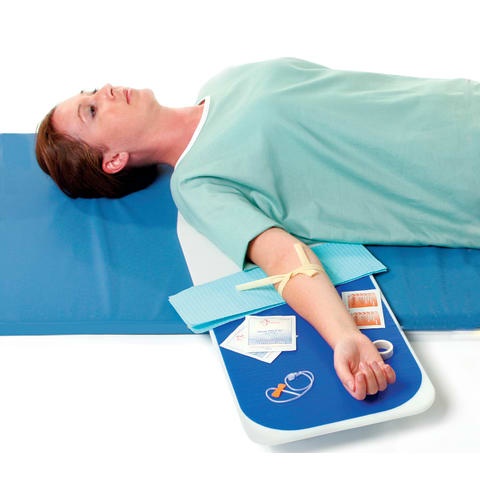
marketlab Wide Universal Armboard 1 / each
Description Wide Universal Armboard Wide Universal Armboard accommodates both arm and supplies. Slippery bottom allows for easy insertion under patient's shoulder with minimal patient movement. Thin enough to slide without discomfort. Patient's weight holds it in place. Replacement pads are sold separately. Cleanable with any type of disinfectant. Hanging hole for easy storage off the floor. 0.875" thick. 31.5"L. 11.5"W (tapers to 6"). Specifications Alternate SKU Numbers: CN240782, HM240782, NM240782, SH240782 Country of Origin: US Departments: Radiology MR Status: Unevaluated
Brand: ML
Category: Business & Industrial > Medical > Medical Equipment > Medical Stretchers & Gurneys